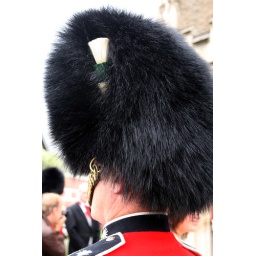
Welsh guards bear skin hat in side view close up.